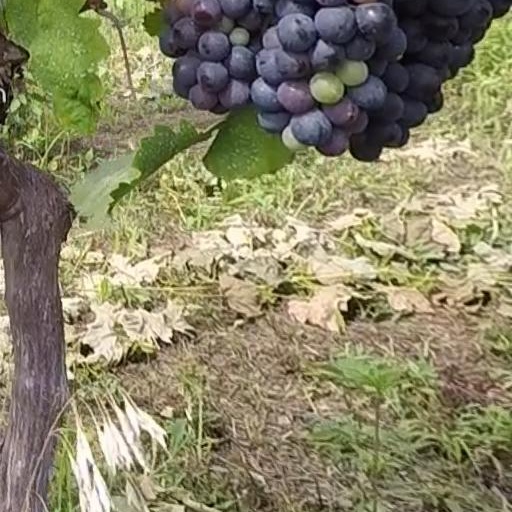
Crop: grape